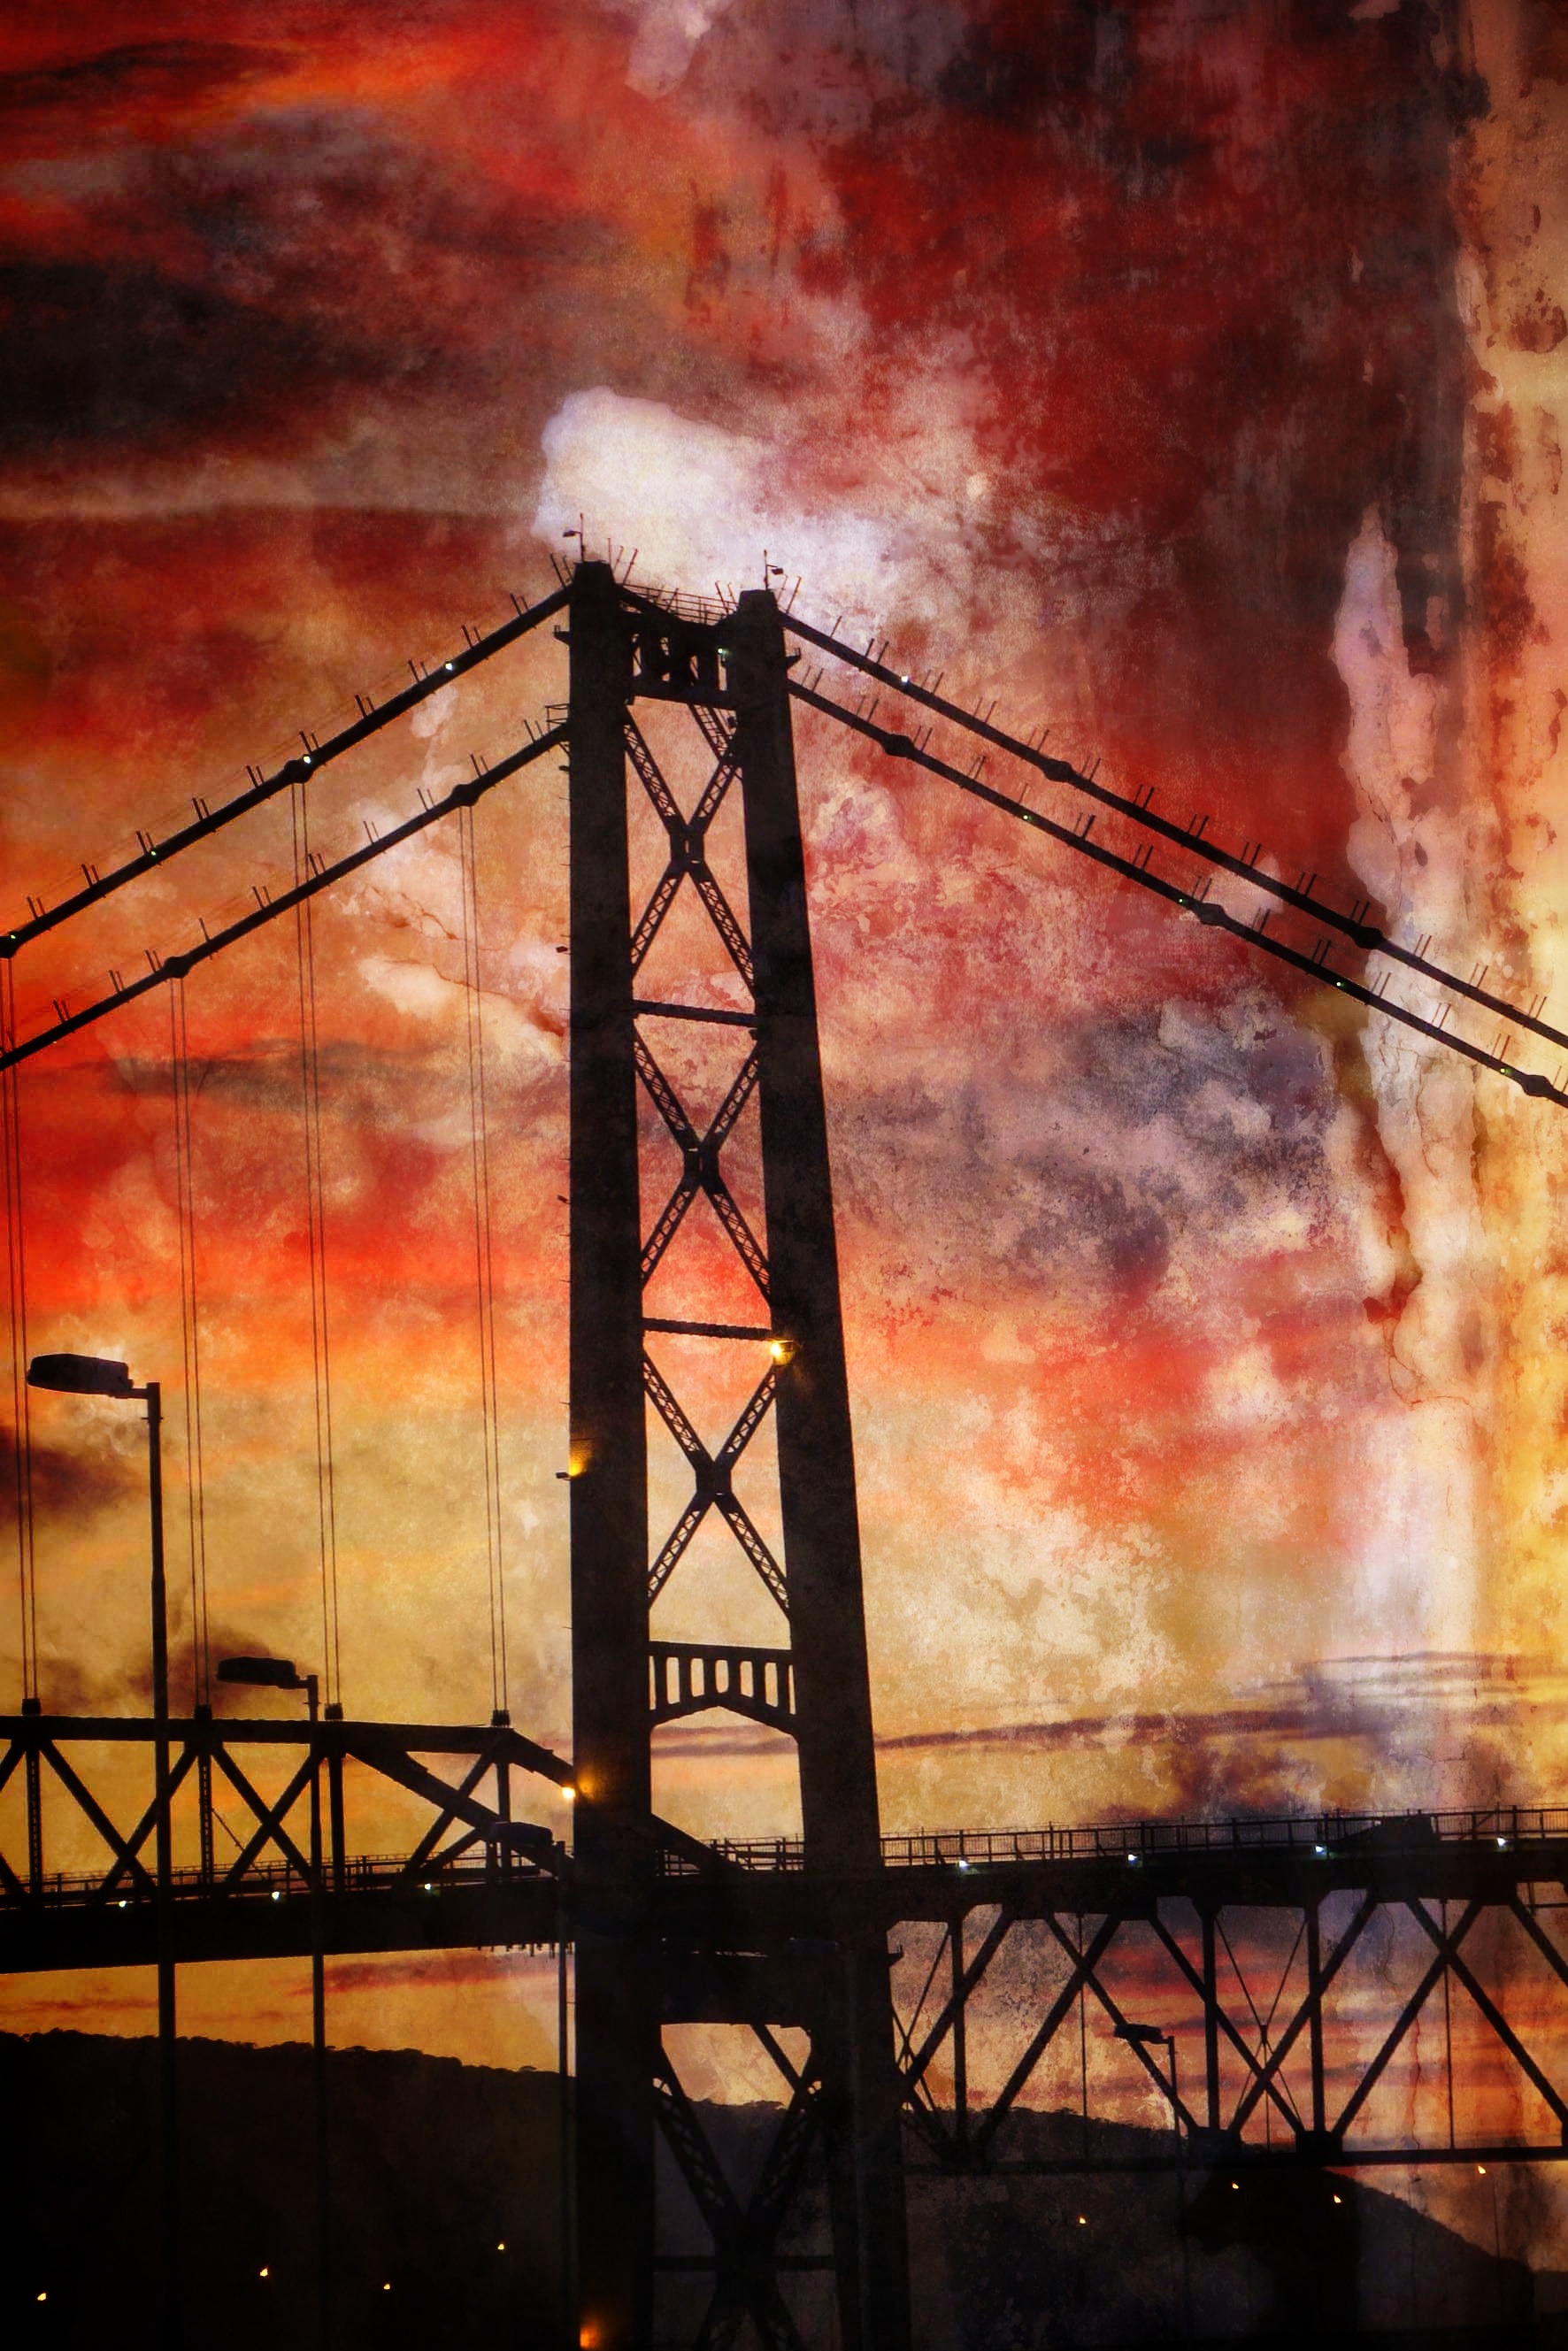
landscape, creative, light, sky, sunset, bridge, sunlight, evening, reflection, color, florianopolis, floripa, shape, herc lio luz bridge